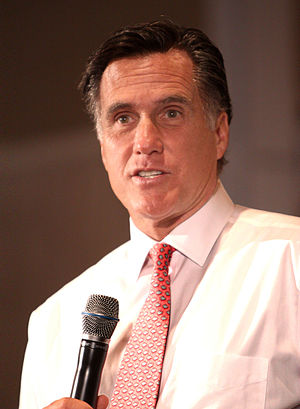
Præsidentvalget i USA 2012
Mitt Romney
Præsidentvalget i USA i 2012 var et præsidentvalg i USA mellem Barack Obama og Mitt Romney. Valget fandt sted tirsdag den 6. november 2012. Det var det 57. præsidentvalg i USA. Valget endte med en sejr til den siddende præsident Barack Obama.